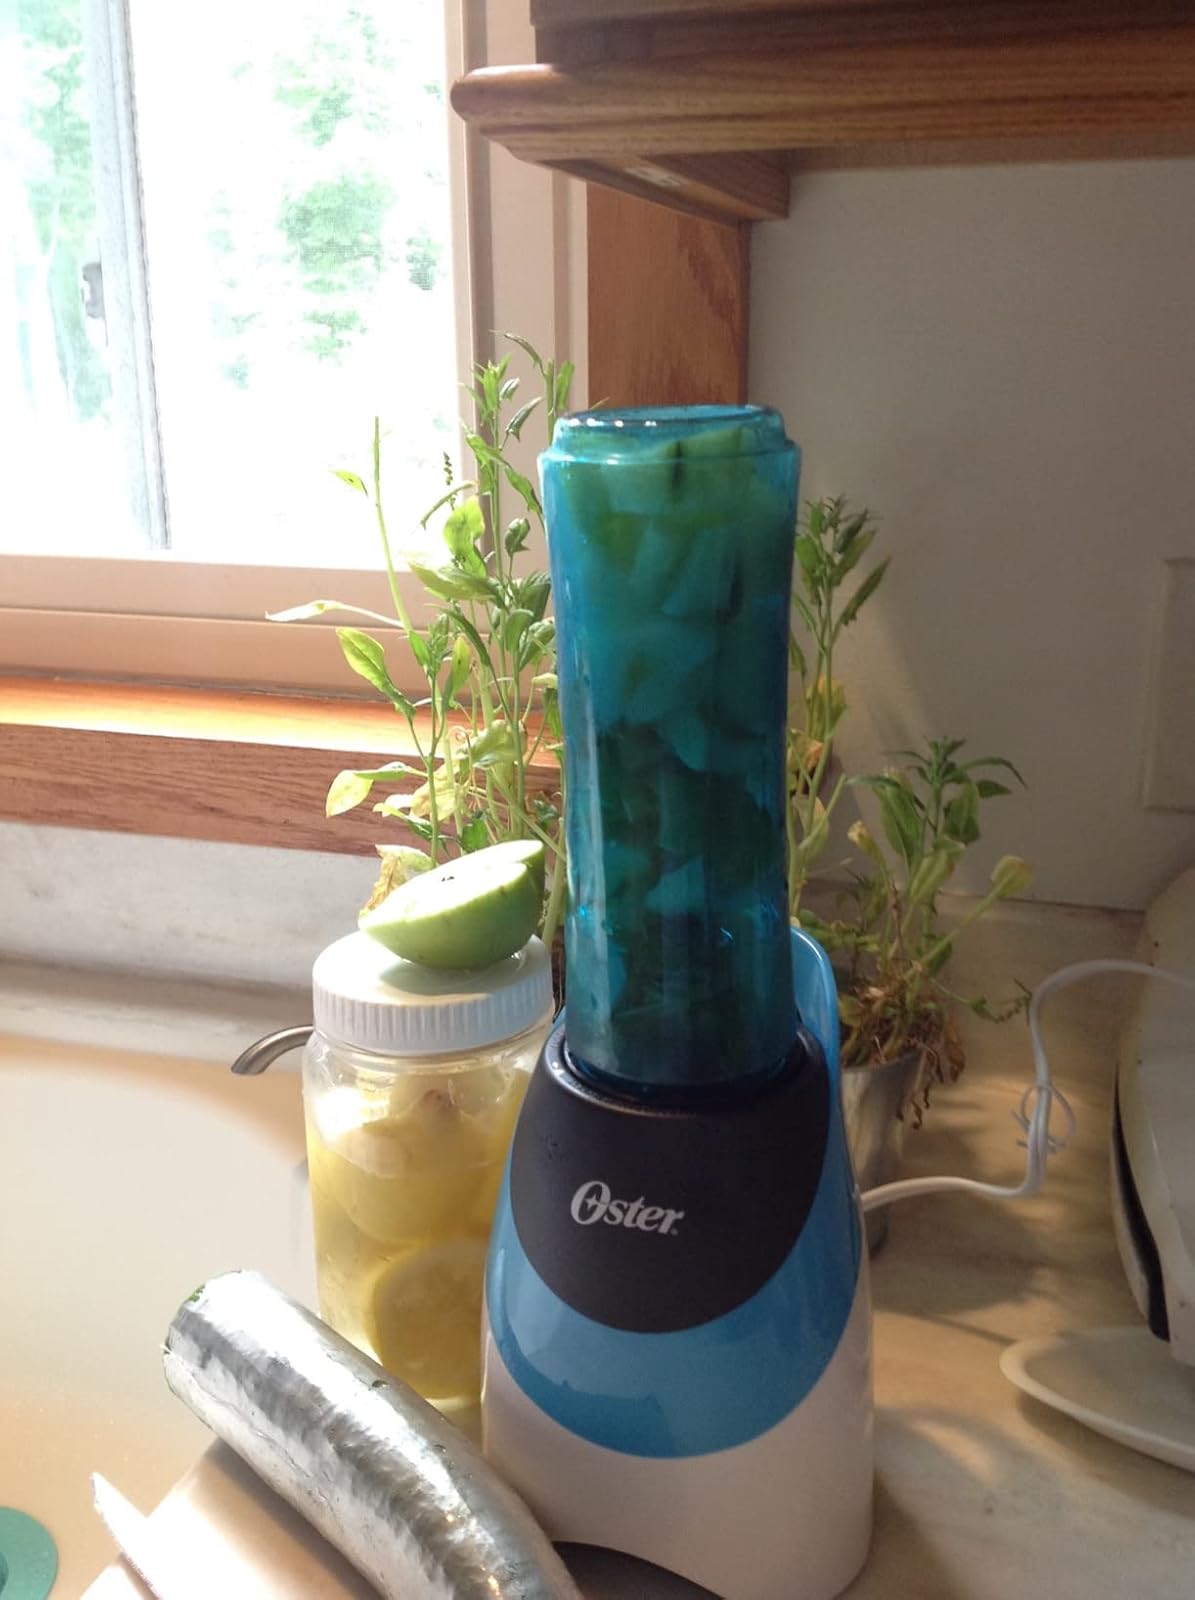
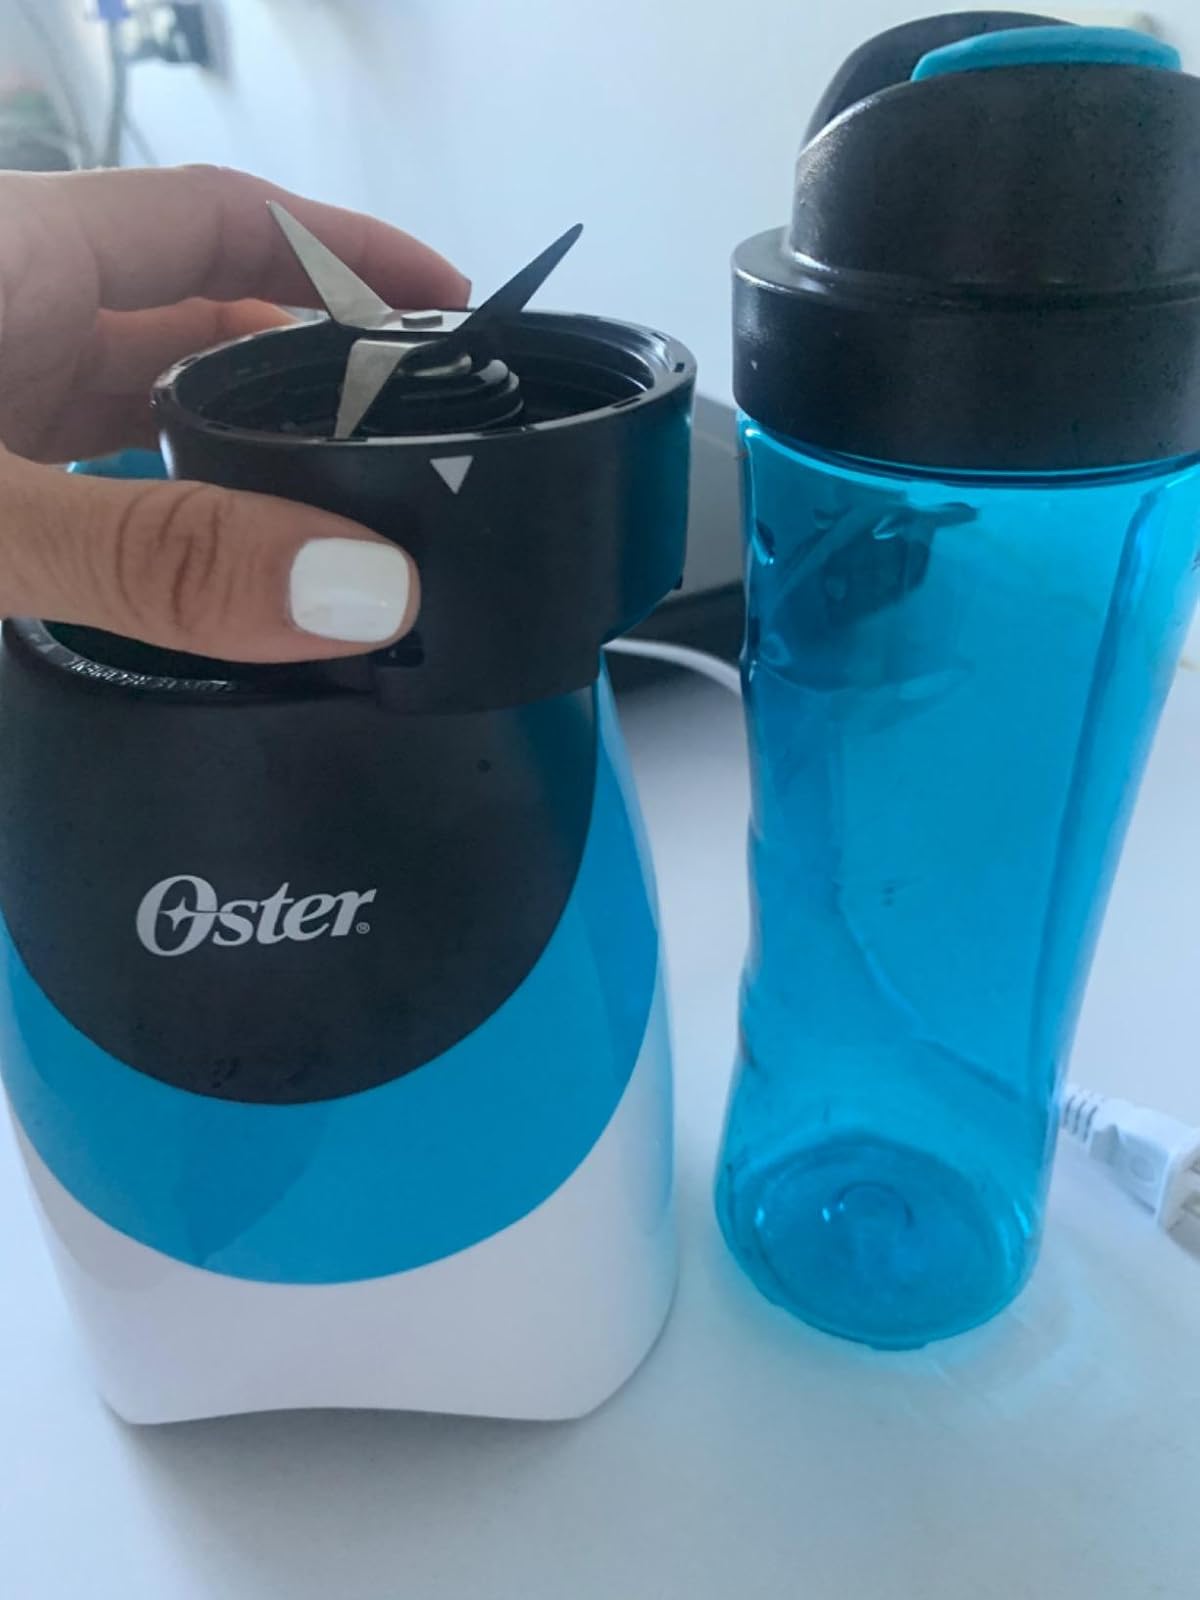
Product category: items_blender
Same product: yes